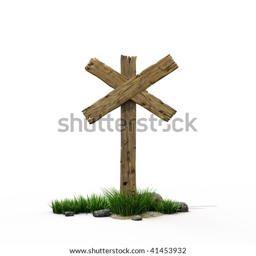
old wooden post with a cross